Brownell School and Annex

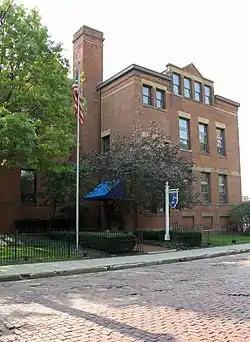
"Fourth school" annex of the Brownell School

The Brownell School and Annex are three historic former public school buildings located on Sumner Street in Cleveland, Ohio, in the United States. The Queen Anne-style main building was designed by prominent local architect John Eisenmann, and erected from 1884 to 1885. The first annex was designed by noted local architect Frank Seymour Barnum, and completed in 1905. The second annex, also by Barnum, was finished in 1909. Several individuals of local and national importance were educated there or taught school there, and the building served as the first campus of Cuyahoga Community College in 1962. The building was sold to private owners in 1979, and the complex underwent a major renovation from 1983 to 1985.